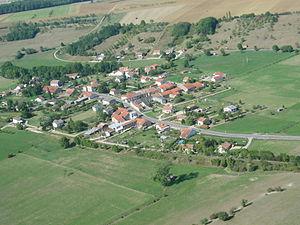
Vue aérienne sur la partie bourg de Ramecourt.
Ramecourt est une commune française située dans le département des Vosges en région Grand Est.